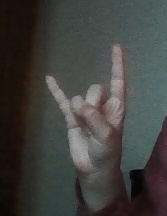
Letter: la